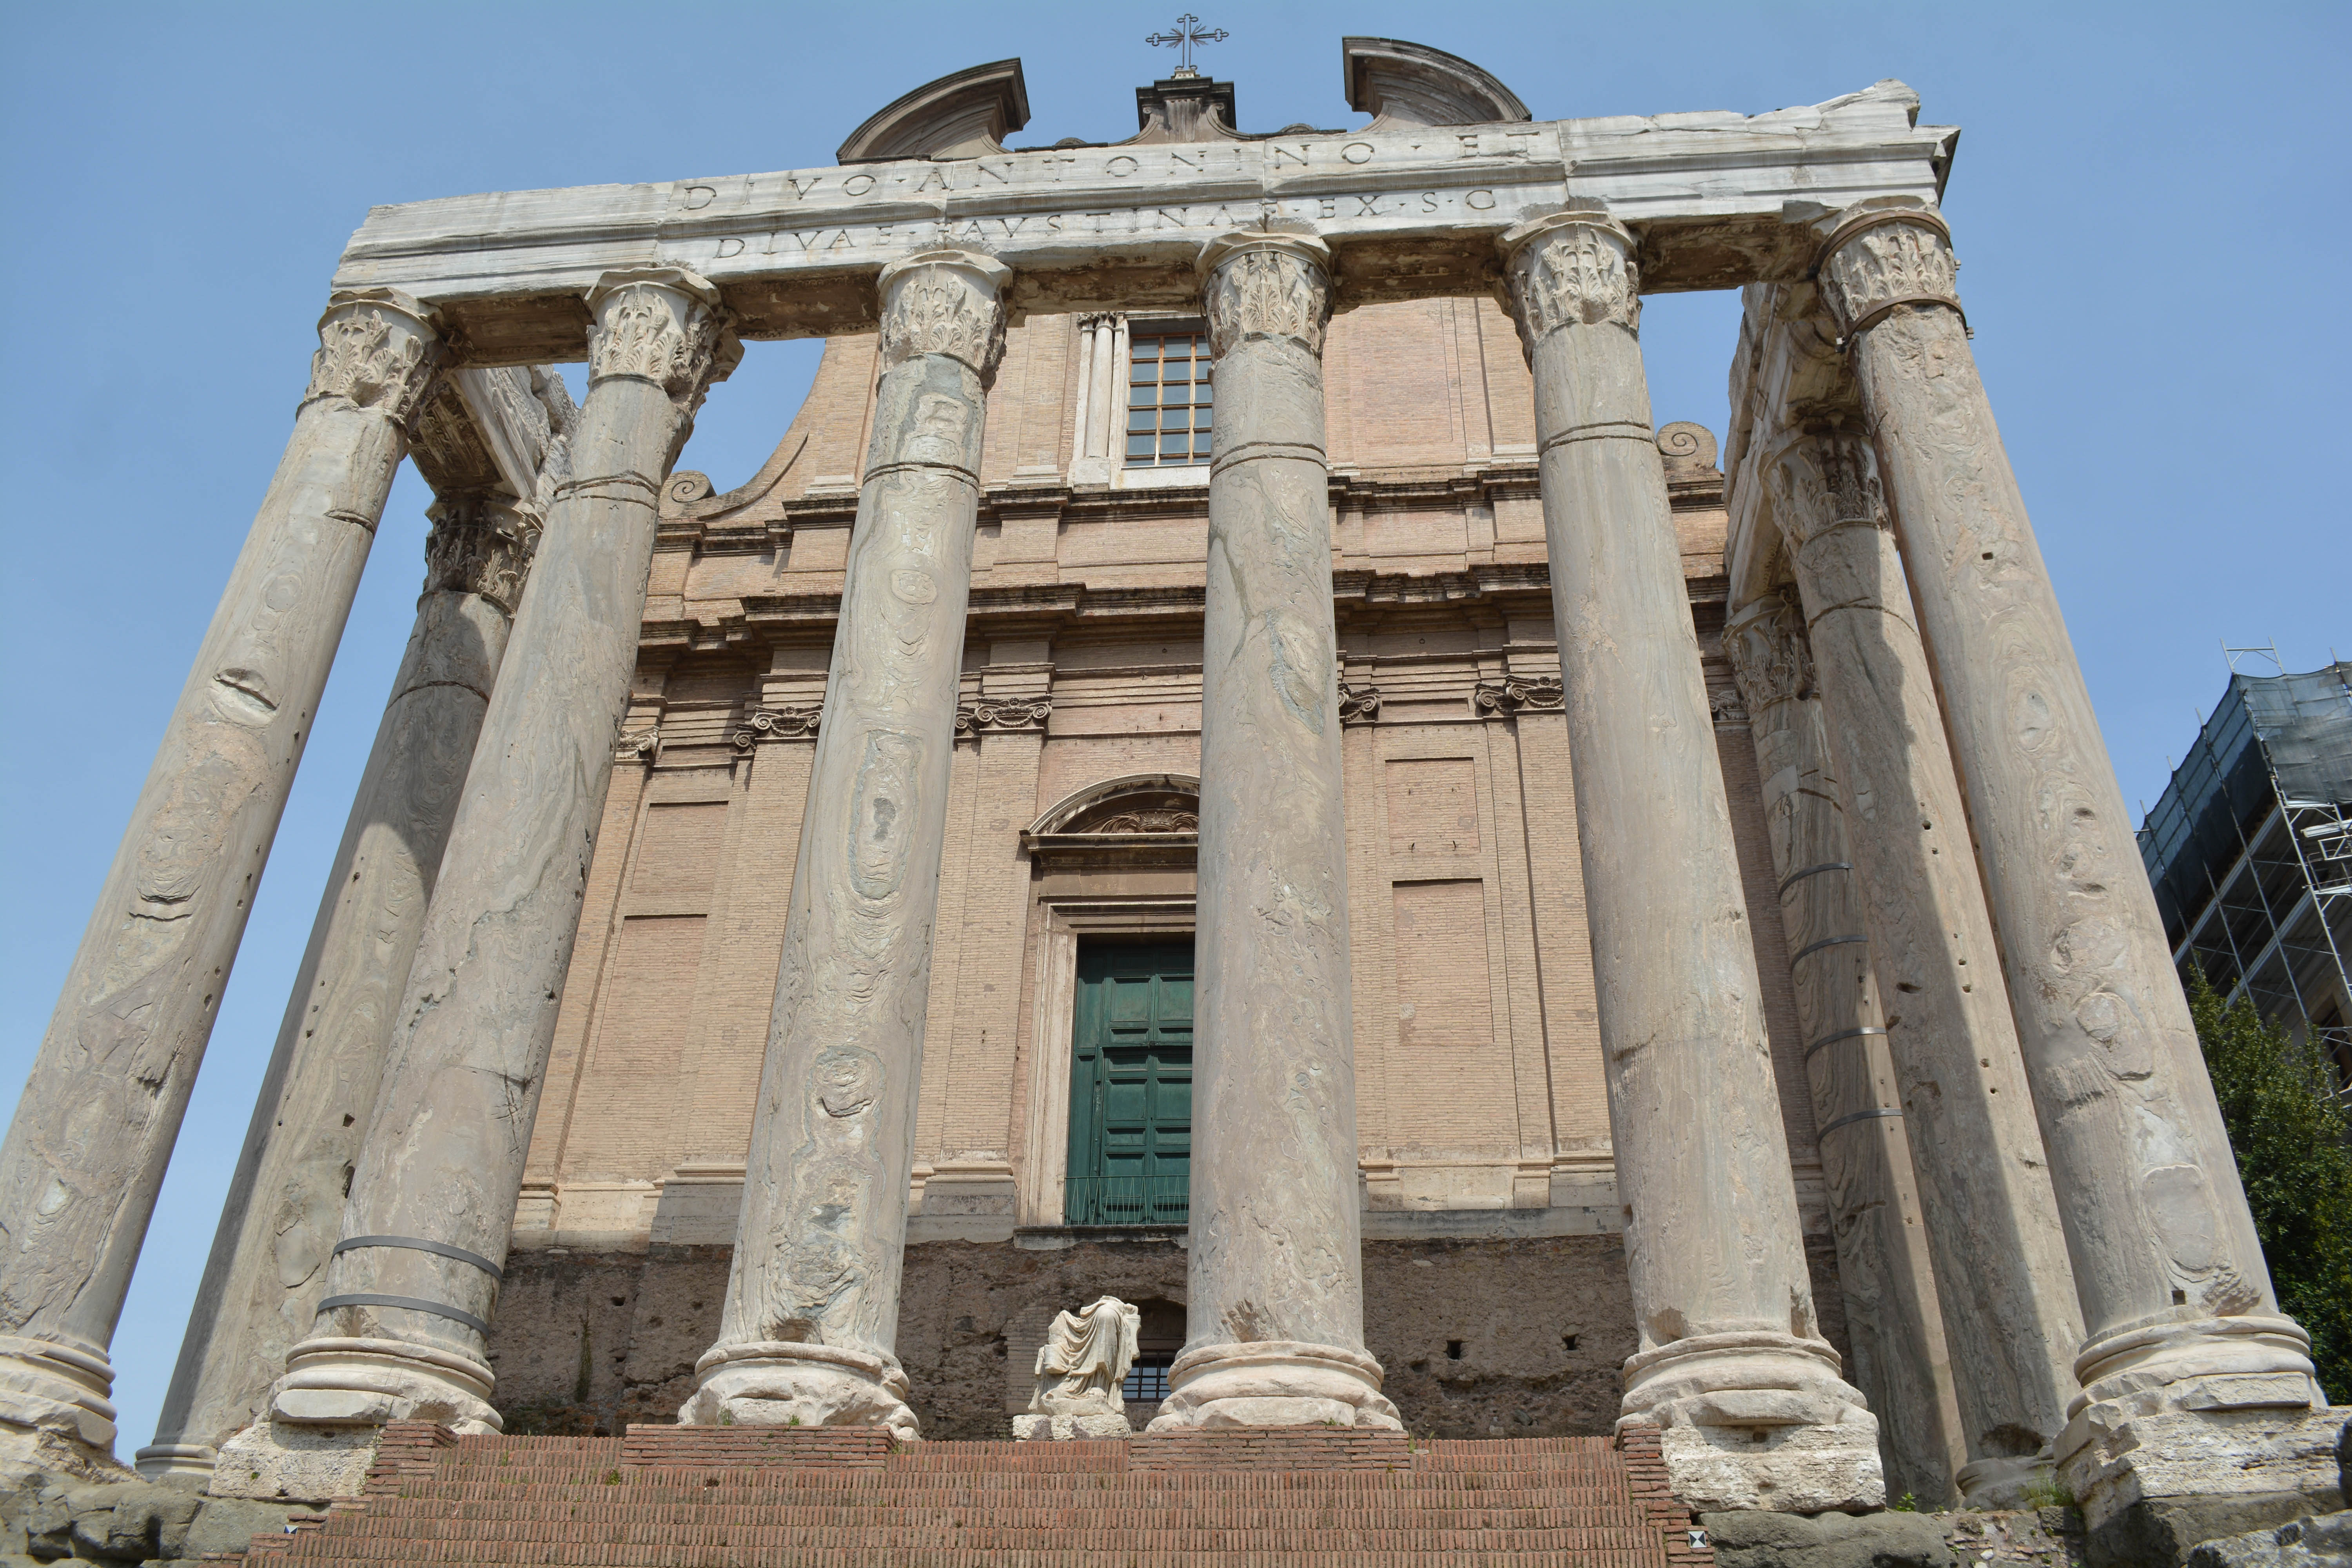
roman temple, ancient roman architecture, structure, landmark, ancient greek temple, historic site, column, ruins, ancient history, archaeological site, architecture, monument, ancient rome, facade, temple, arch, place of worship